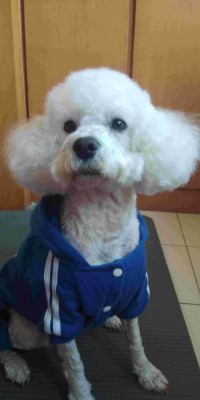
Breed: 3083-n000117-Bichon_Frise